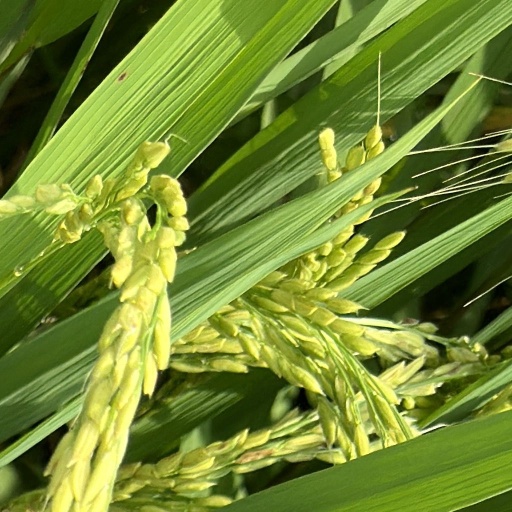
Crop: rice